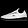
Label: Sneaker